Svetlana Bolshakova

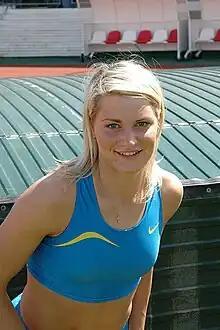

Svetlana Bolshakova (born 14 October 1984) is a Russian-born triple jumper of who competes for Belgium internationally. She married Belgian high jumper Stijn Stroobants in August 2006 and acquired the Belgian nationality in July 2008.